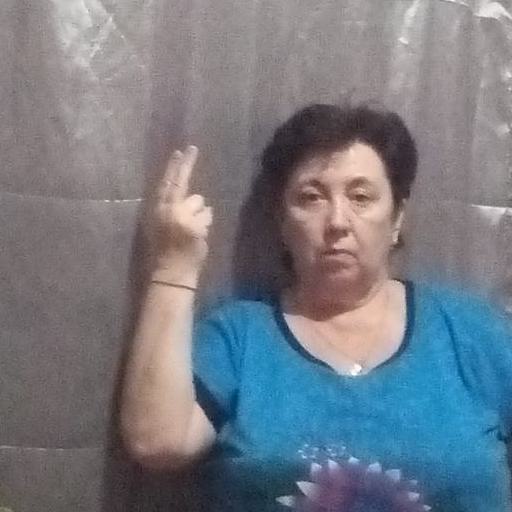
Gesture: two_up_inverted